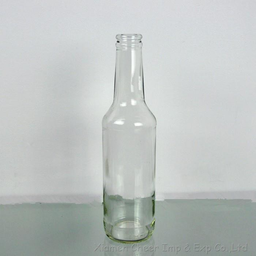
Label: glass